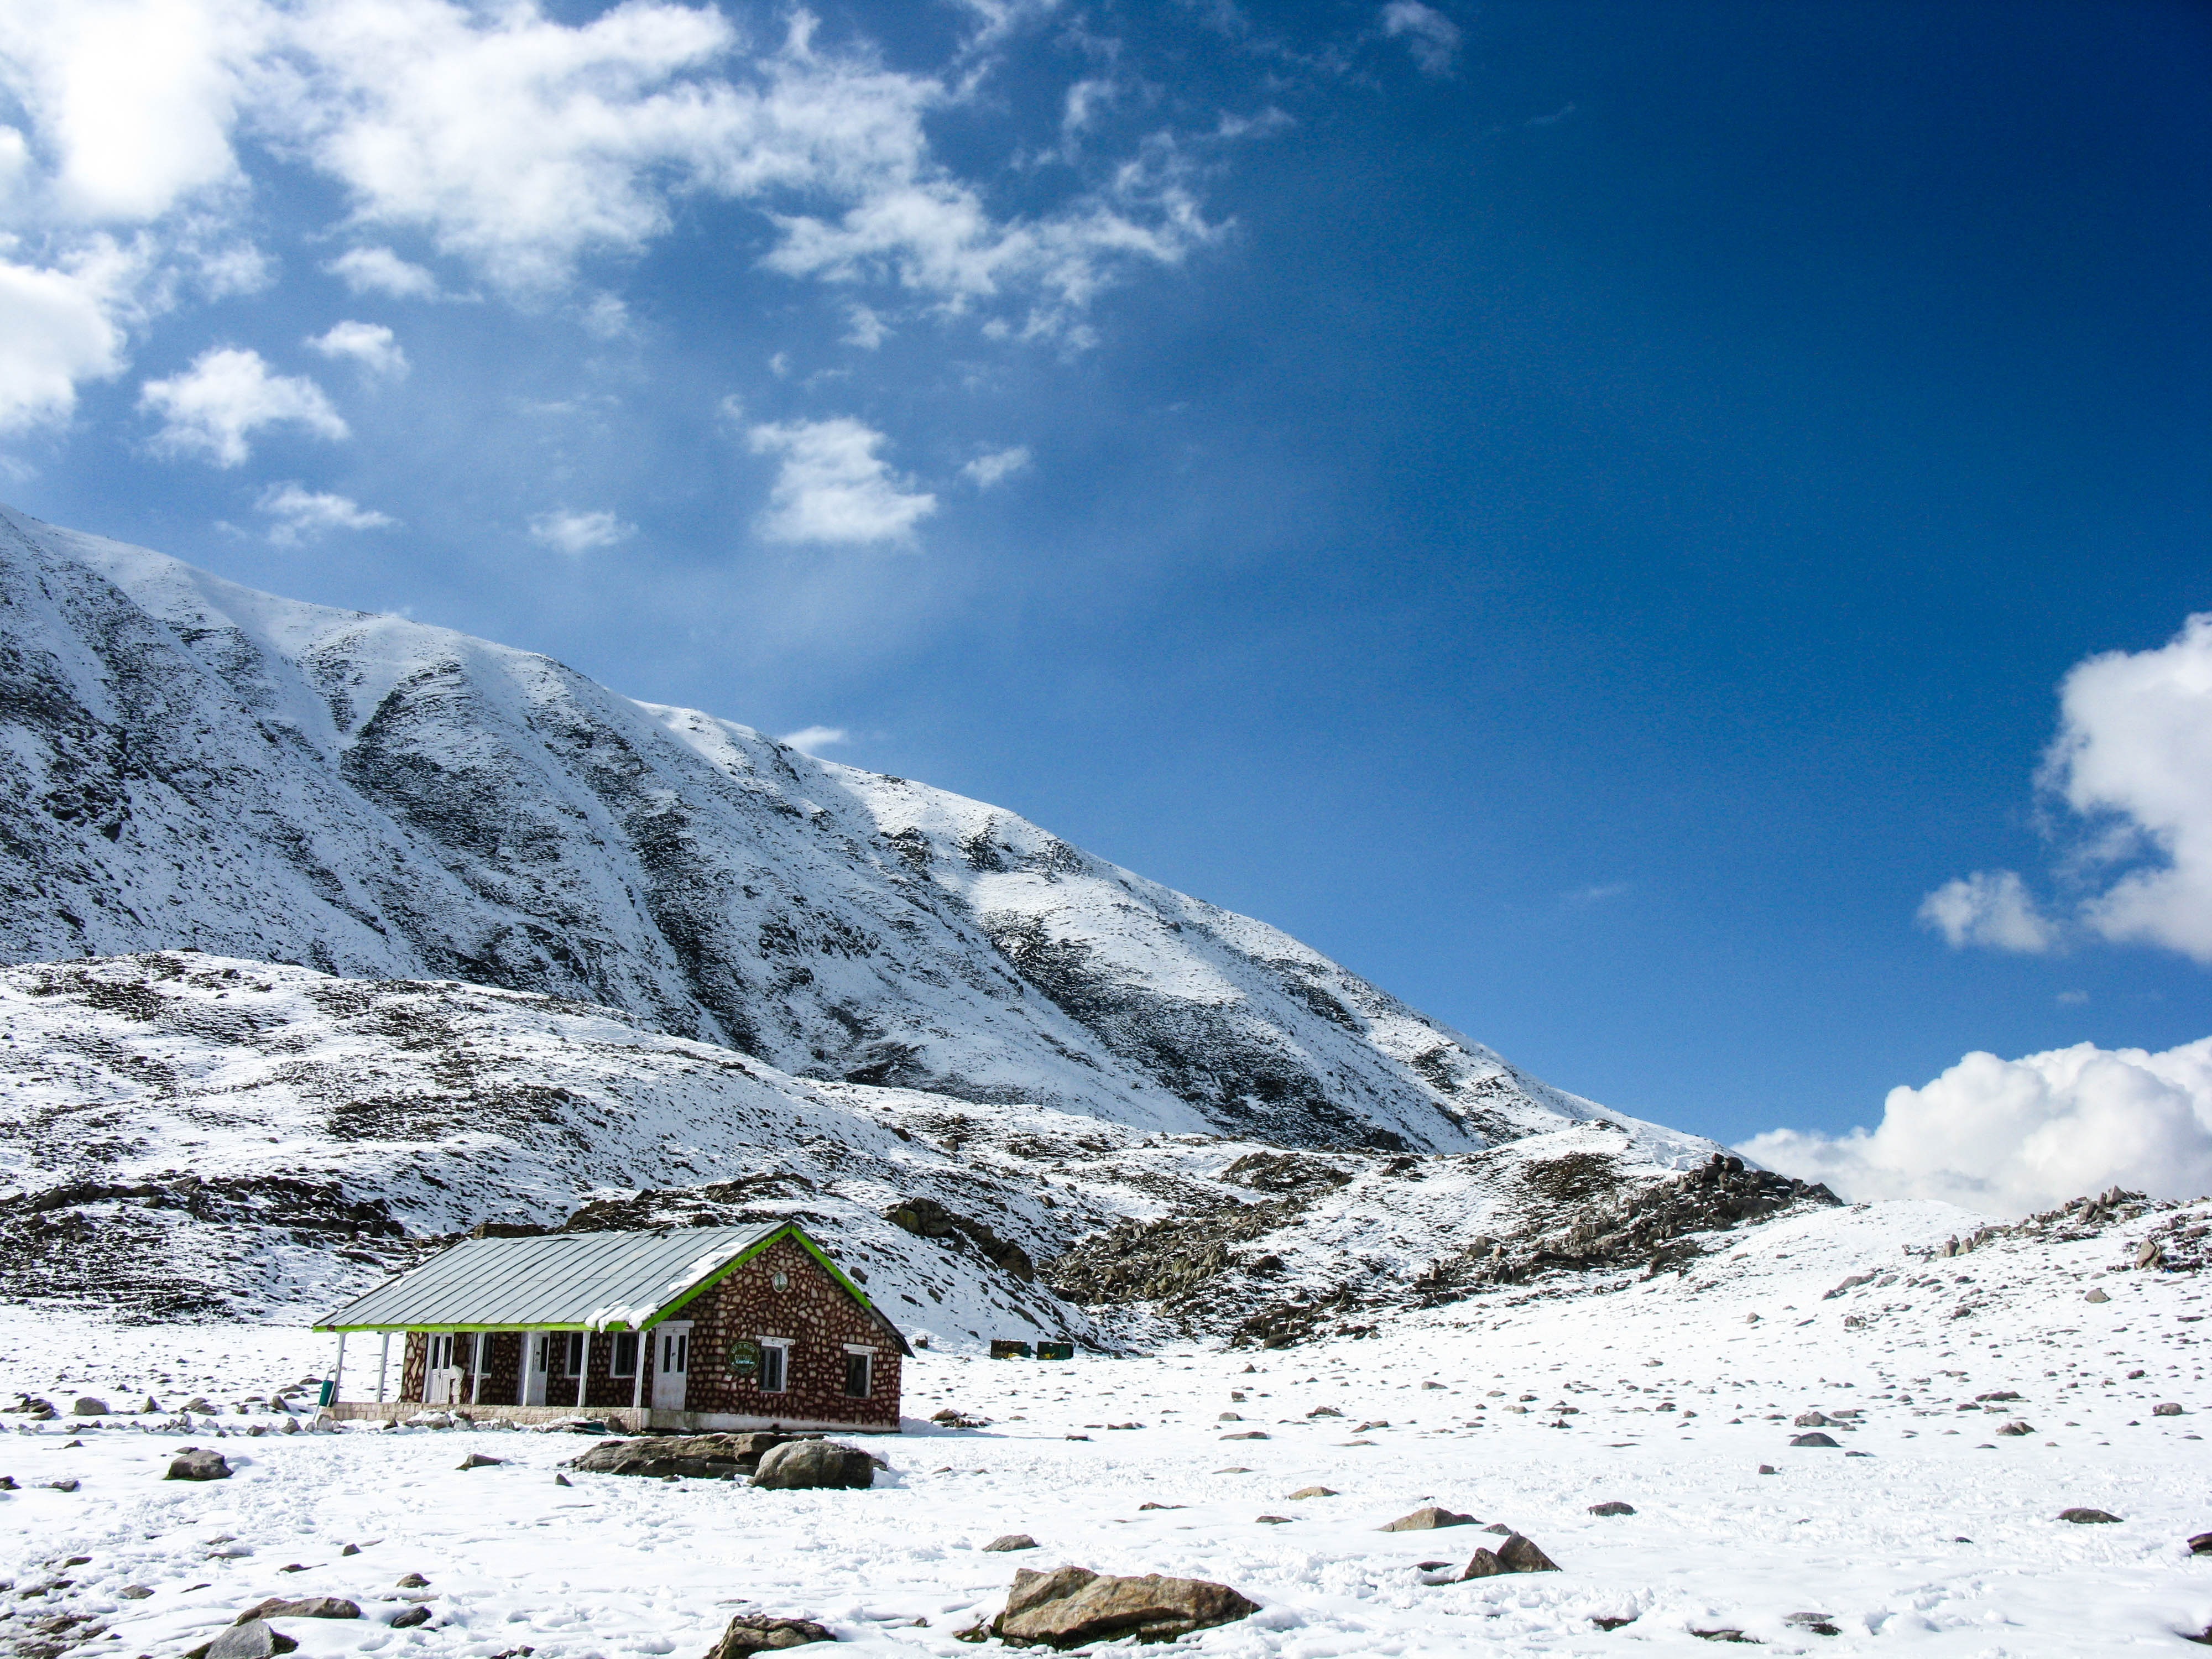
landscape, nature, forest, mountain, snow, cold, winter, sky, hiking, white, hill, adventure, frost, mountain range, vacation, travel, scenic, journey, weather, holiday, blue, tourism, season, ridge, snow mountain, alps, plateau, fell, landform, nature landscape, snow white, mountain pass, winter background, sky background, cloud background, snow background, travel background, landscape background, geographical feature, mountainous landforms, glacial landform, geological phenomenon